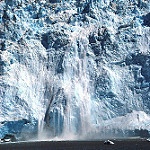
Label: glacier